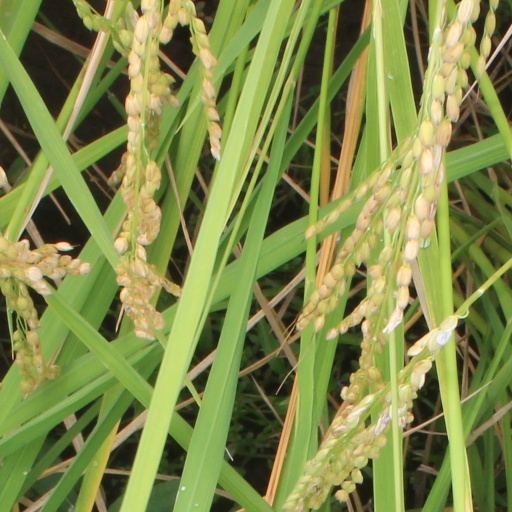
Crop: rice